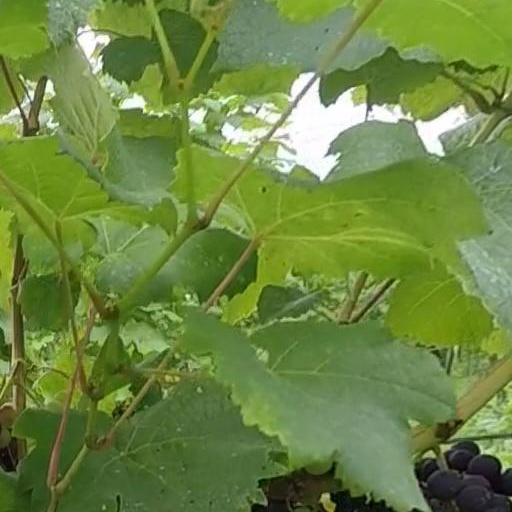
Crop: grape